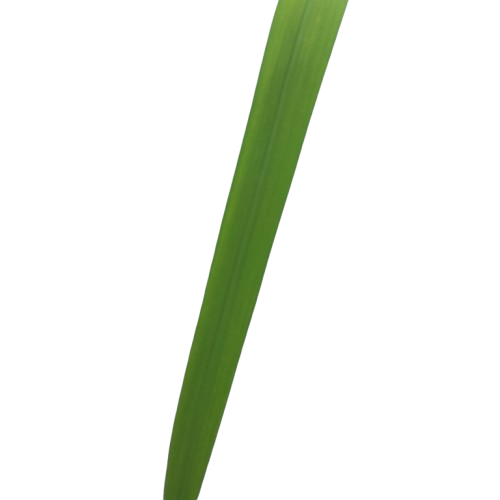
Label: Healthy